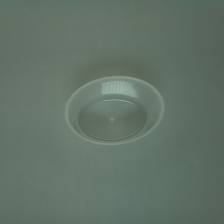
Color: white/transparent
Cap type: standard cap